Shire of Buninyong

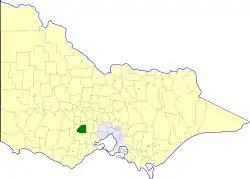
Location in Victoria

The Shire of Buninyong was a local government area south and southeast of the regional city of Ballarat, Victoria, Australia. The shire covered an area of , and existed from 1858 until 1994.